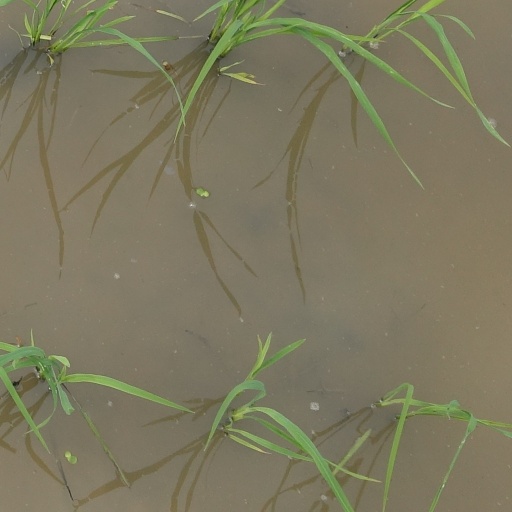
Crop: rice